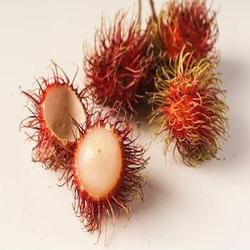
Label: Rambutan